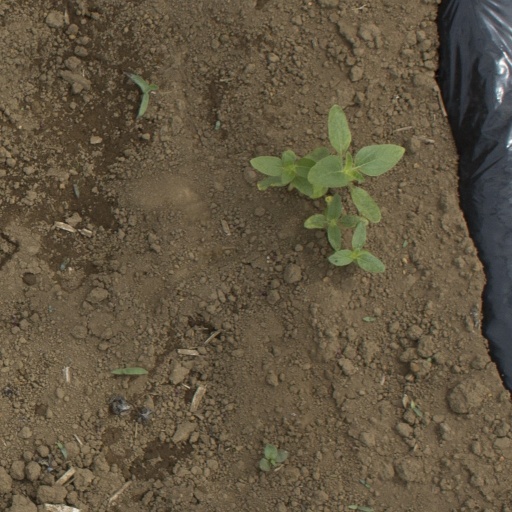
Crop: Jerusalem artichoke